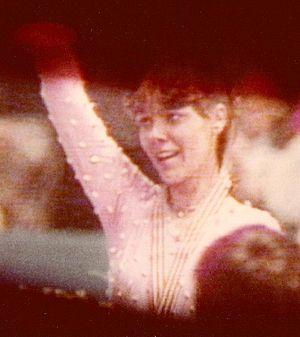
Dagmar Lurz, née le 18 janvier 1959 à Dortmund, est une patineuse artistique allemande. Championne d'Allemagne entre 1977 et 1980, elle est vice-championne du monde en 1980, et vice-championne d'Europe à quatre reprises entre 1977 et 1980. Lors des Jeux olympiques de 1980 elle remporte la médaille de bronze.